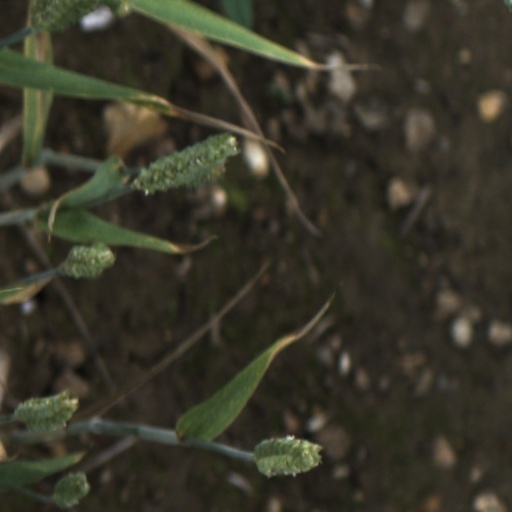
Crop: wheat